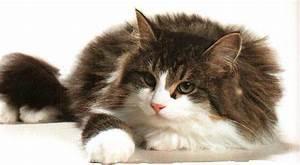
cat